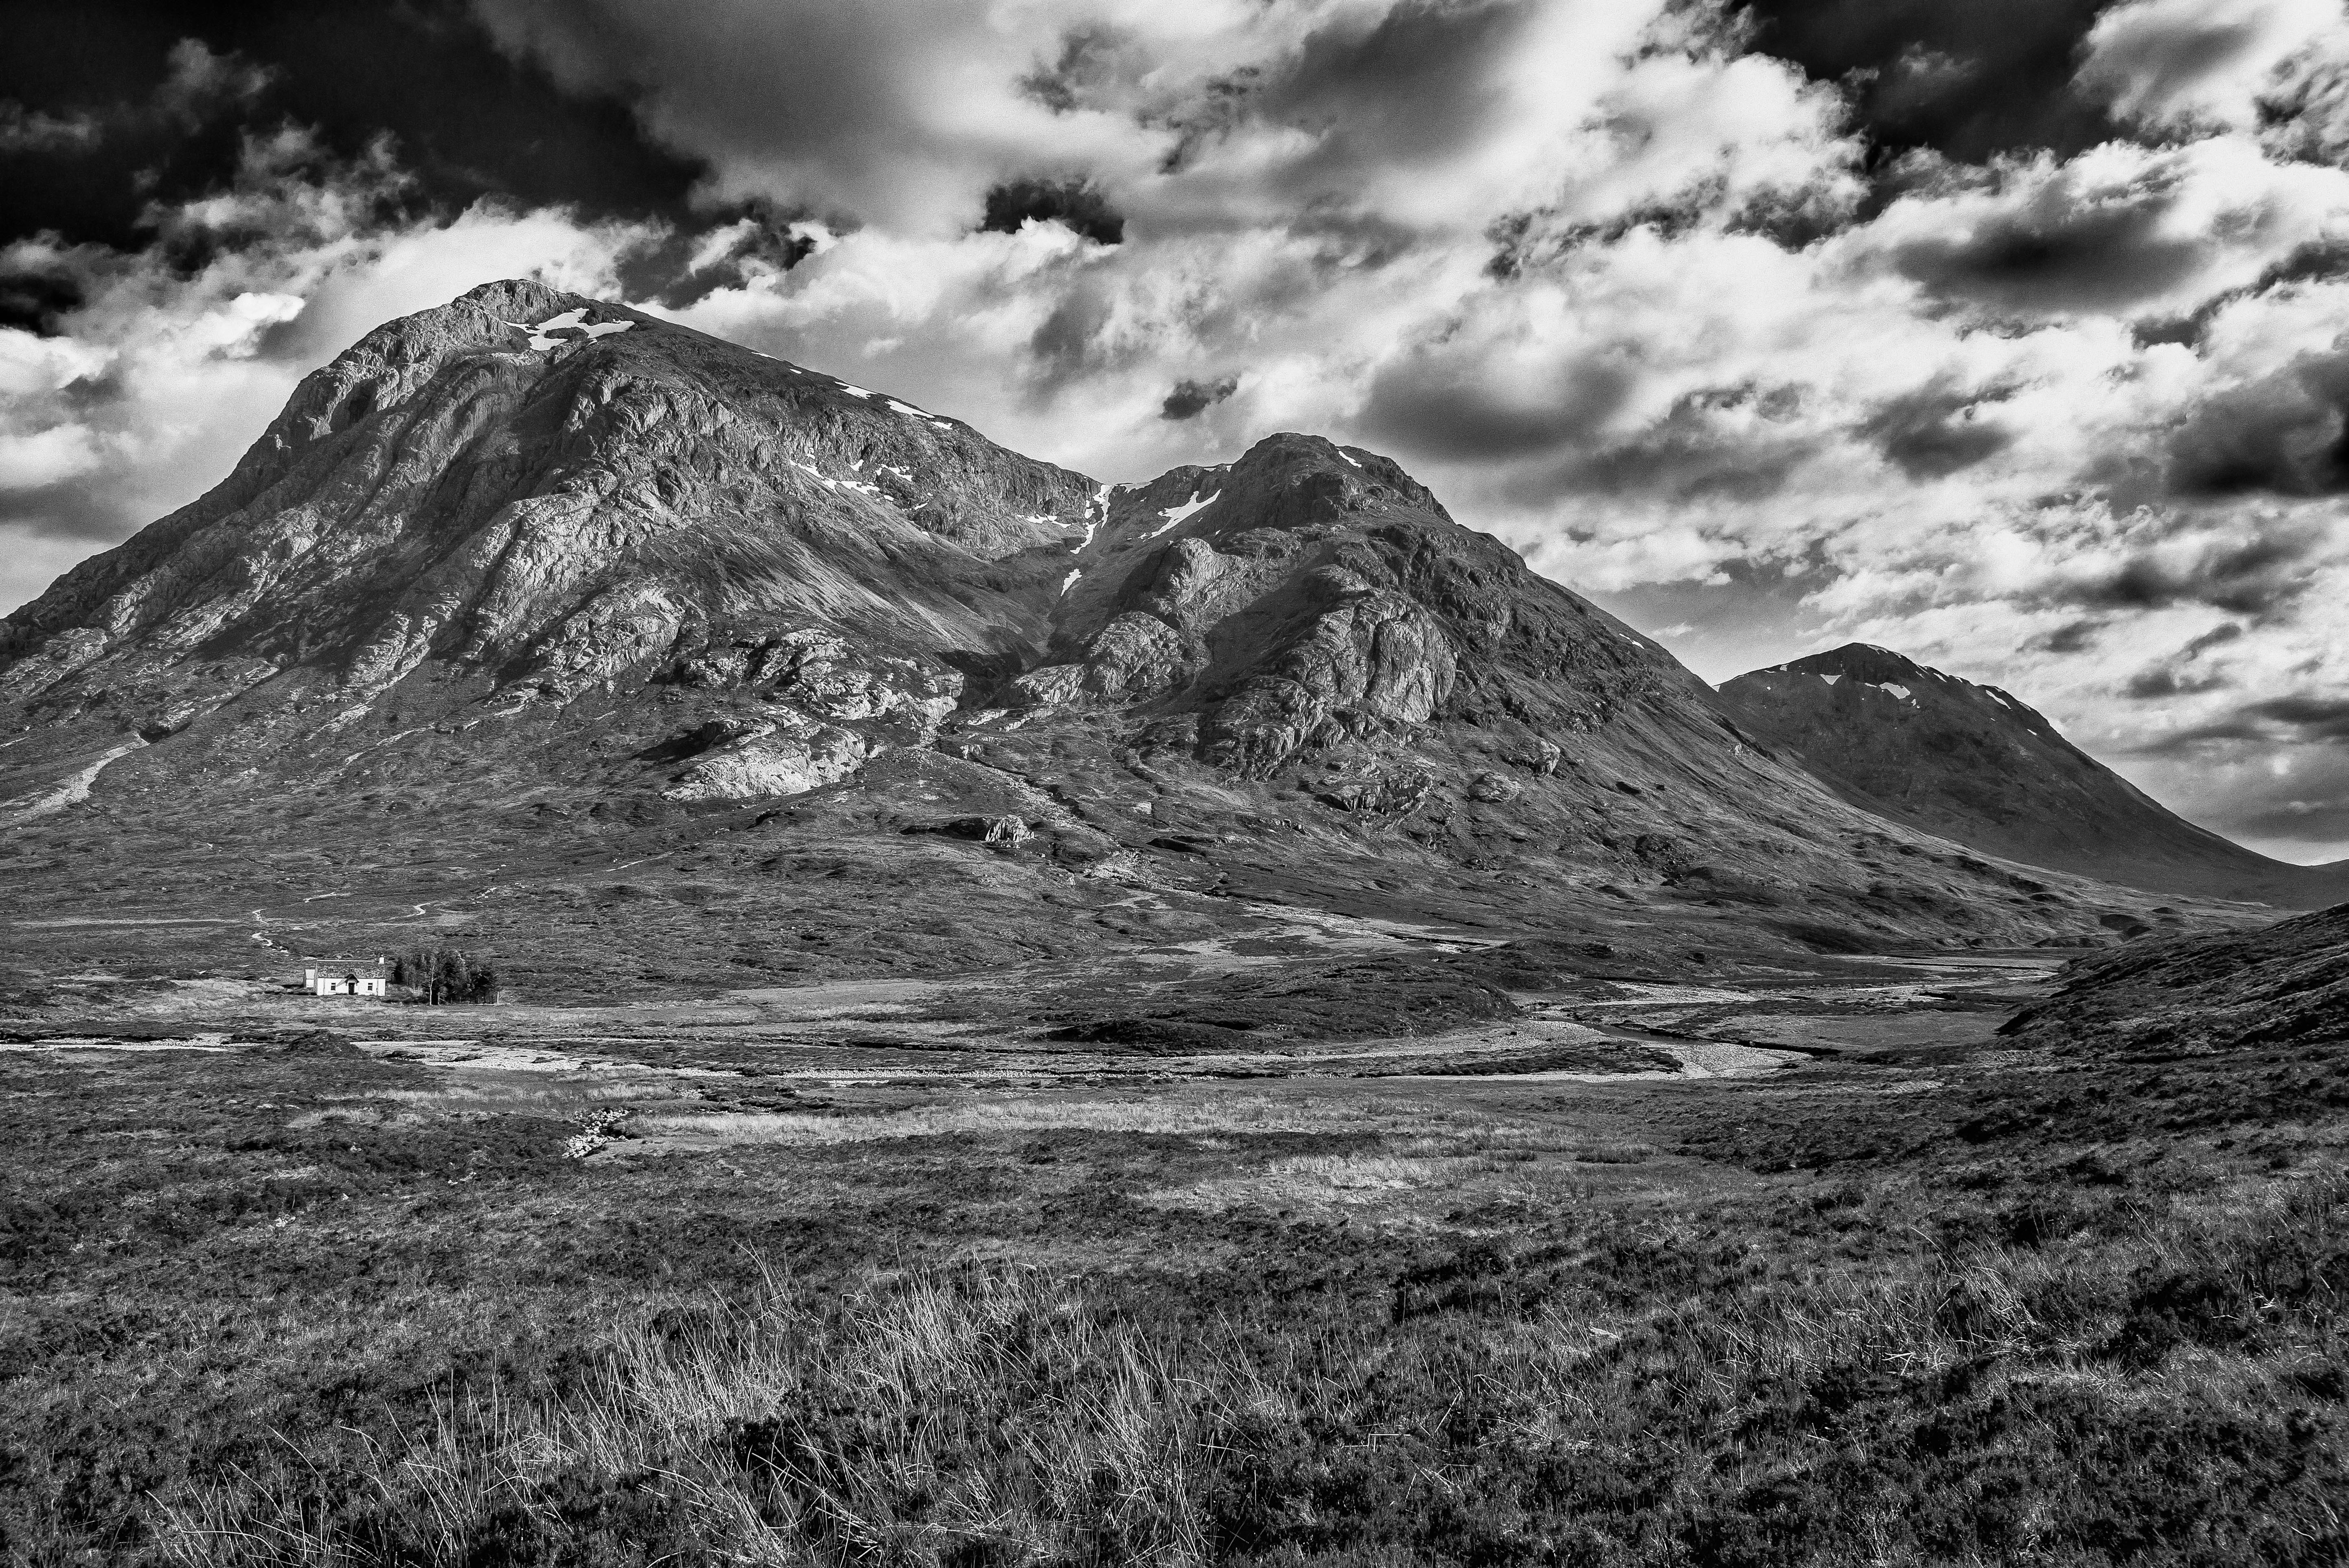
landscape, nature, rock, wilderness, mountain, snow, cloud, black and white, photography, hill, mountain range, scenery, monochrome, highland, ridge, blackandwhite, mono, plateau, scotland, fell, loch, glencoe, scottishhighlands, landform, monochrome photography, geographical feature, mountainous landforms